St. Stephen's Episcopal Church (Casselton, North Dakota)

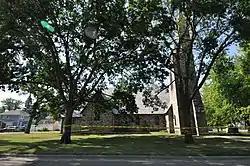

The former St. Stephen's Episcopal Church also known as St. Stephen's Church, is an historic stone Gothic Revival-style Episcopal church building located on the southeast corner of 3rd Avenue and 5th Street in Casselton, North Dakota, United States.